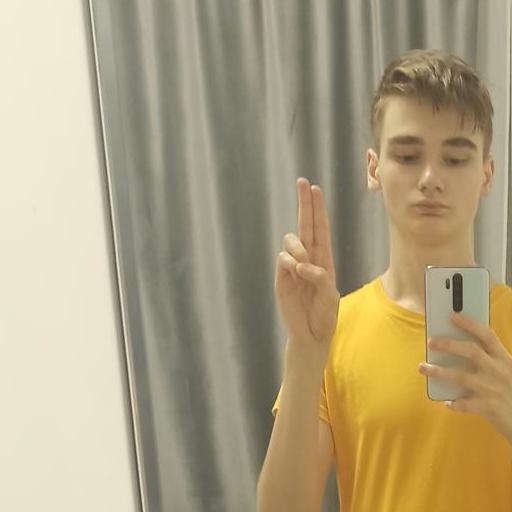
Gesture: two_up